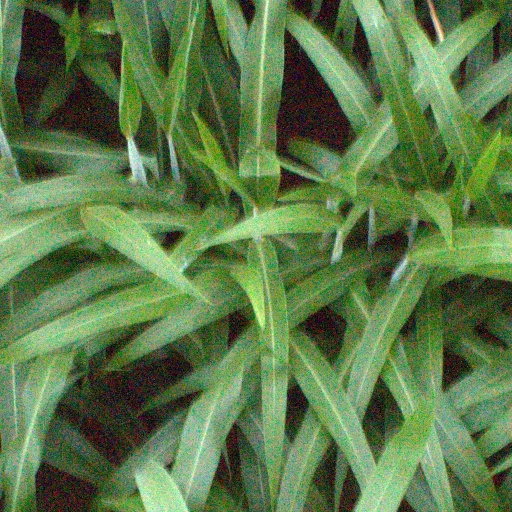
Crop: sorghum